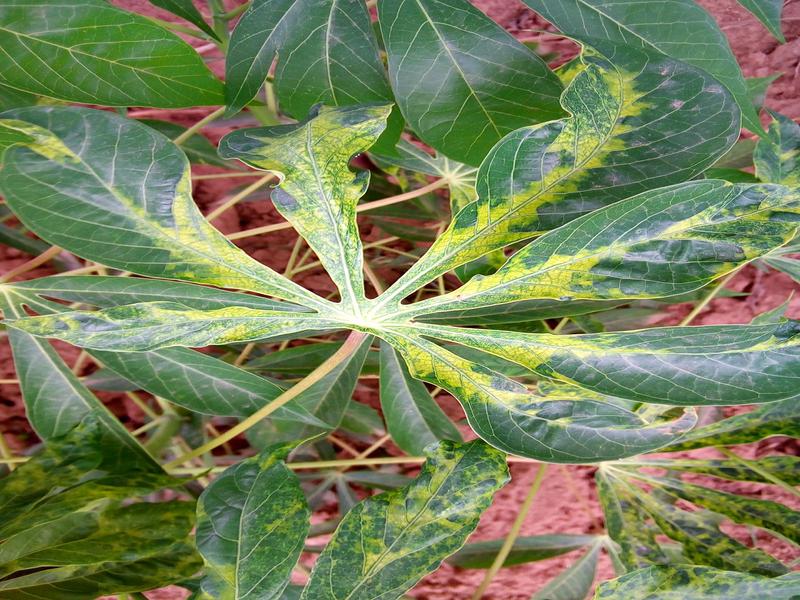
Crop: cassava
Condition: mosaic_disease